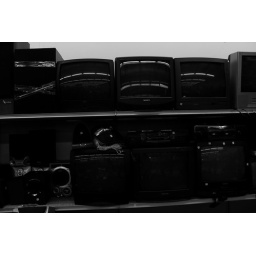
97/365: Standing beneath a tortoise under an elephant under the world.